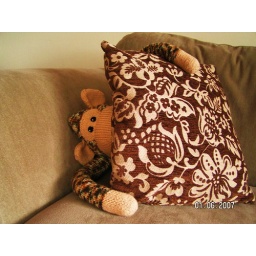
....... as long as your house is decorated in beige and brown hues